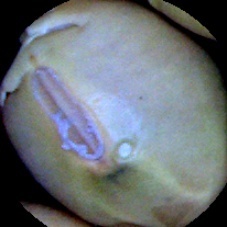
Label: Immature